Chrysalis (2011 film)

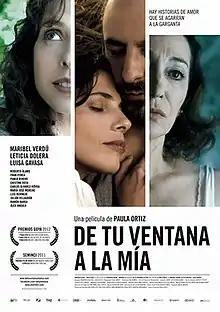
Film poster

Chrysalis is a 2011 Spanish drama film written and directed by Paula Ortiz.